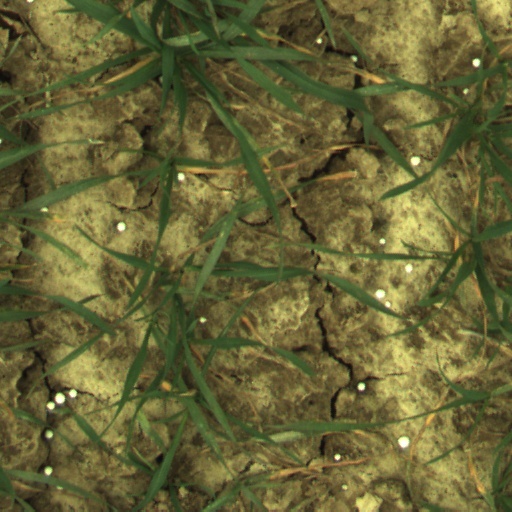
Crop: wheat